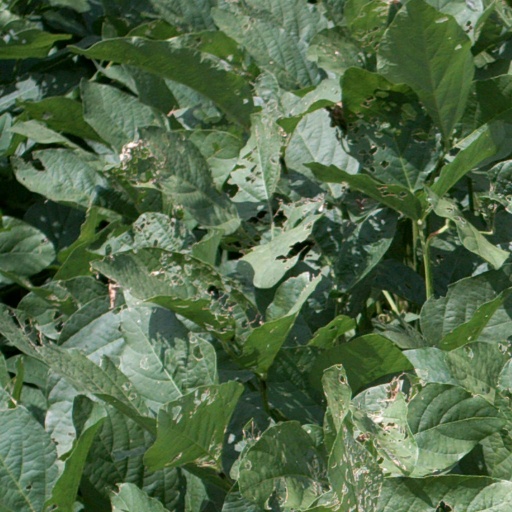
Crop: soybean